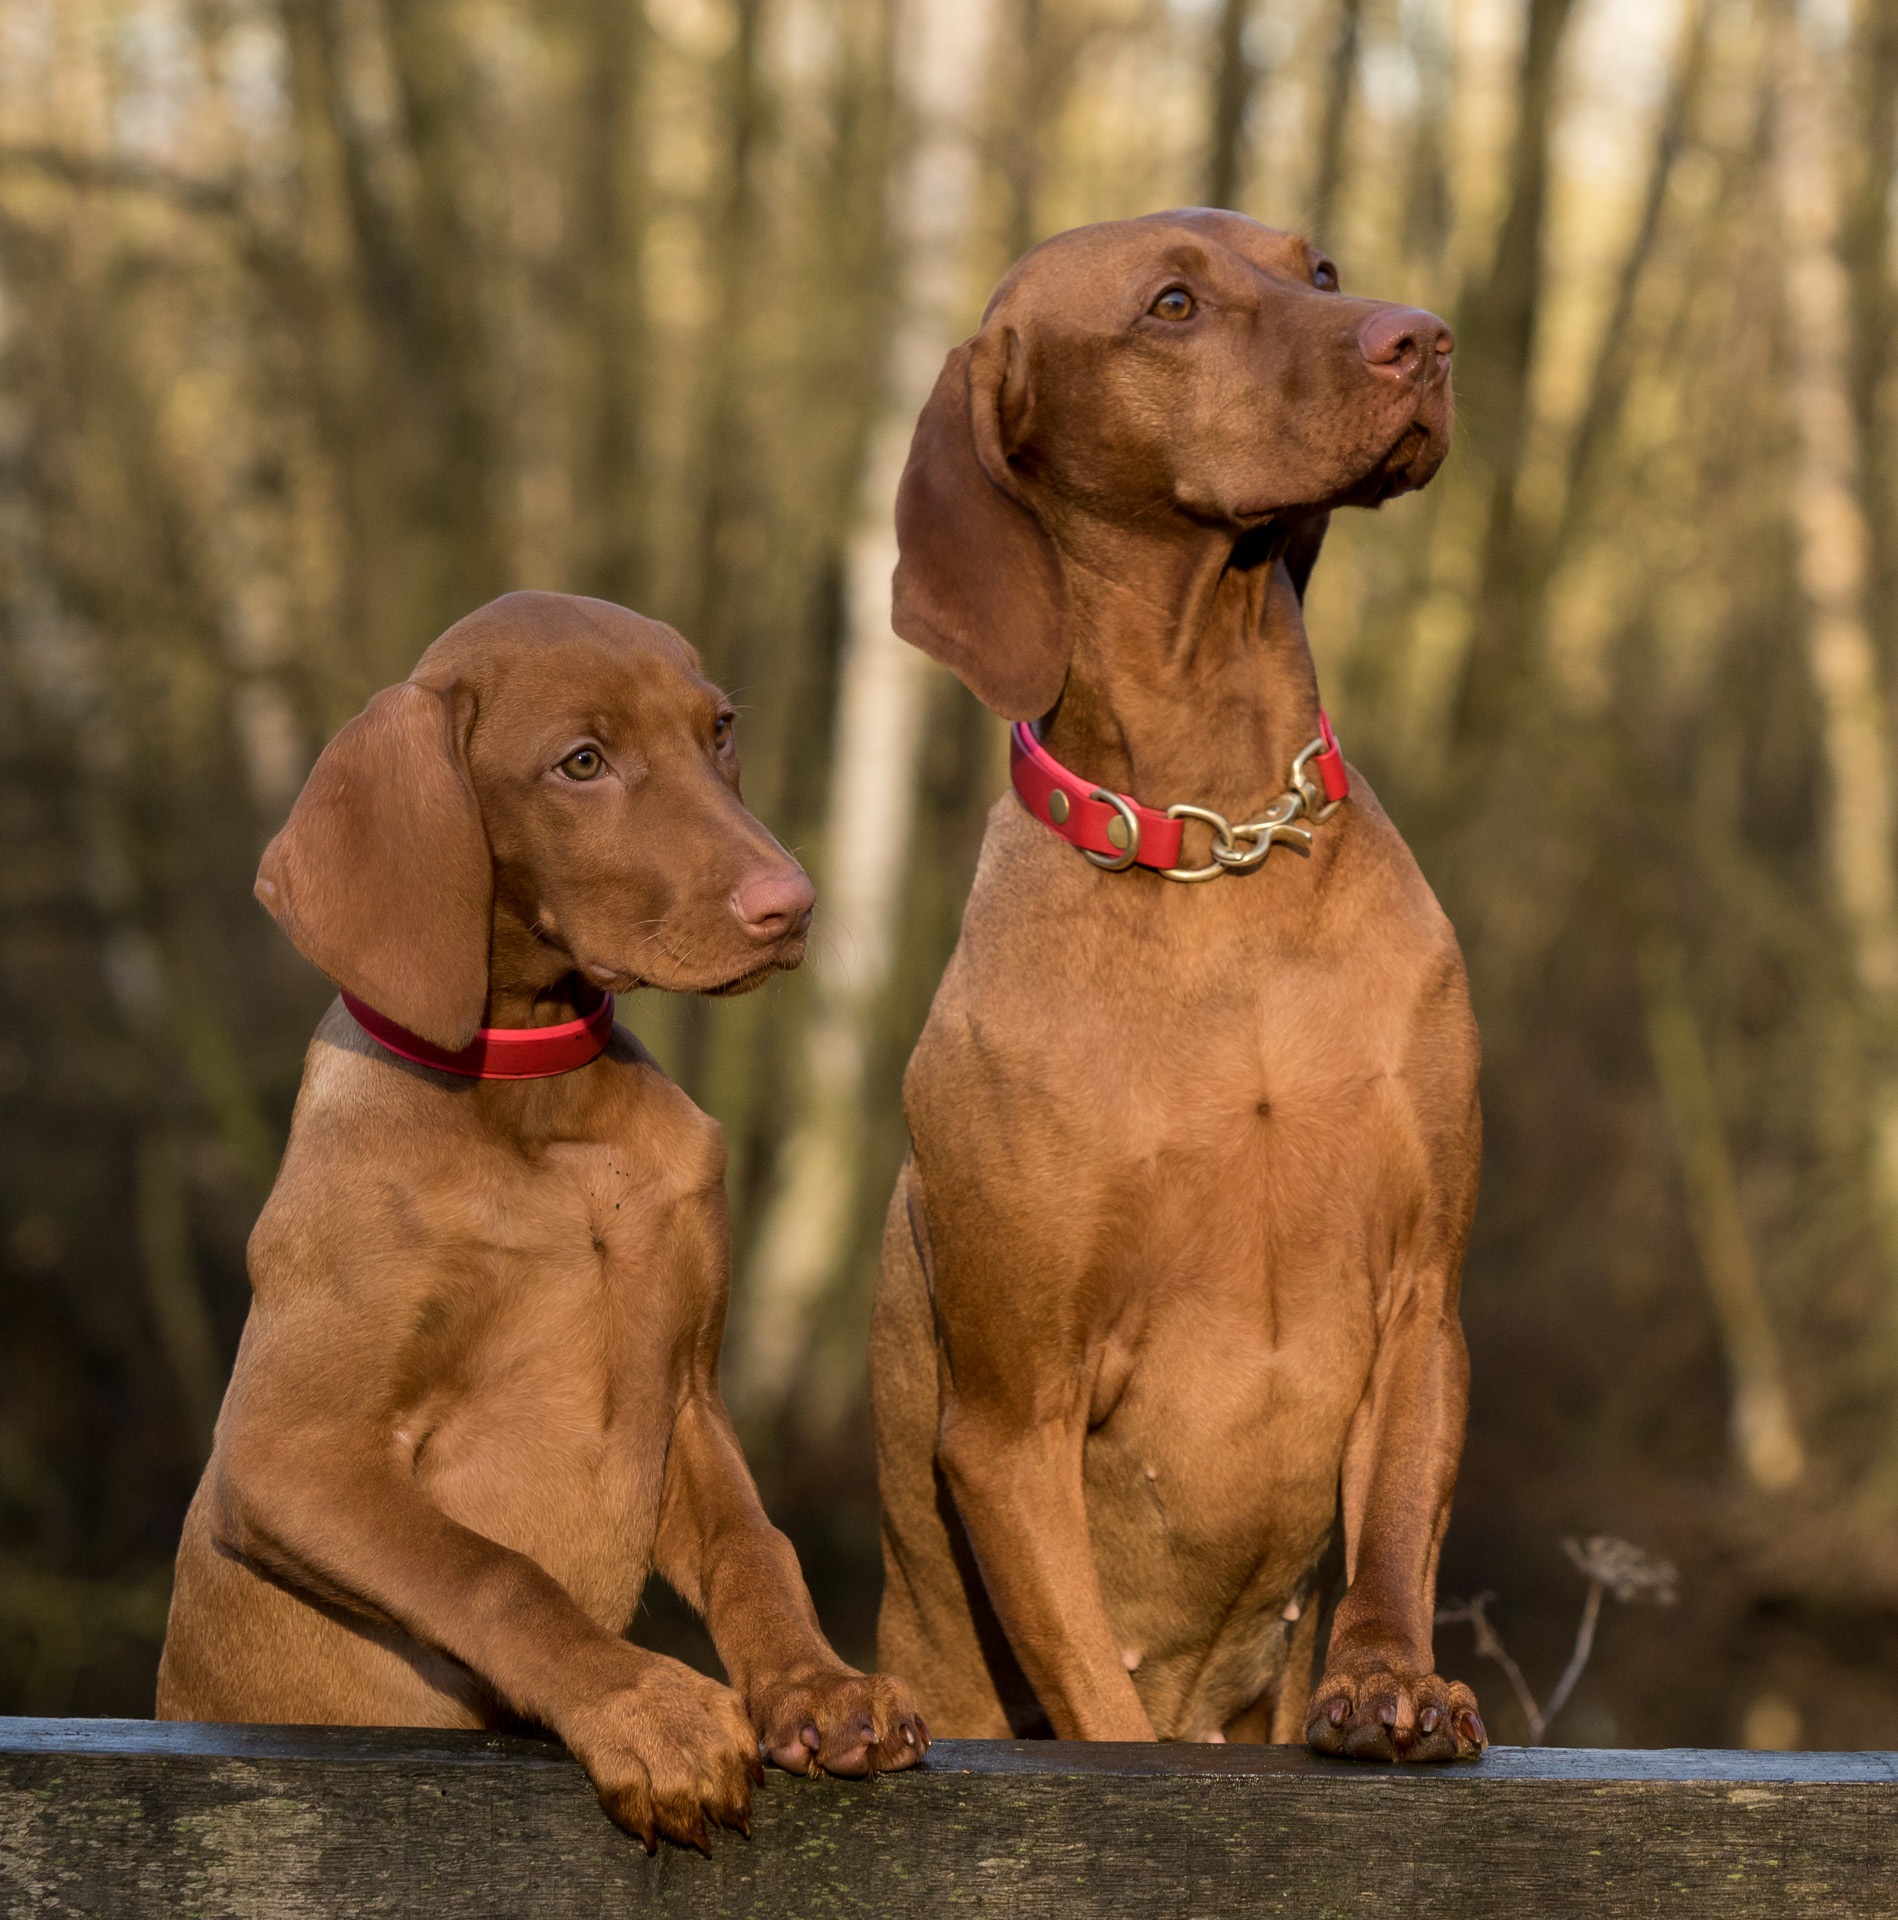
dog, mammal, close, weimaraner, hunting dog, vertebrate, dog breed, viszla, vizsla, chesapeake bay retriever, dog like mammal, redbone coonhound, wirehaired vizsla